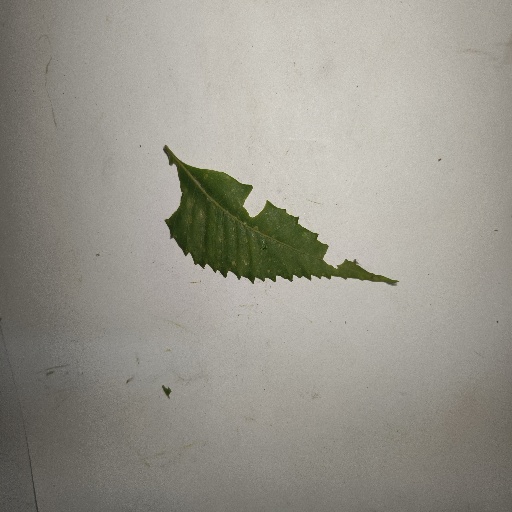
Species: Neem
Leaf condition: Shot Hole Leaf